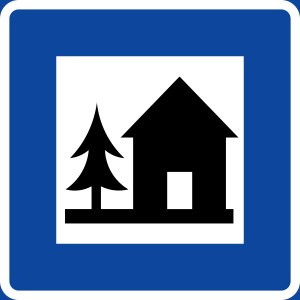
Vandrerhjem
Vejskilt, som henviser til et vandrerhjem.
Et vandrerhjem tilbyder billig husly. På vandrerhjem finder man ofte køjesenge på sovesale, en enkel indretning, ligesom badefaciliteterne ofte deles med flere. Vandrerhjemmene tilbyder også sine gæster køkkenfaciliteter. Flersengsværelserne er dog på retur til fordel for enkelt- og dobbeltværelser.